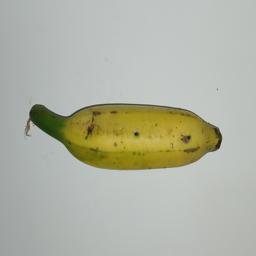
Ripeness: Semi-ripe